Cabannes (crater)

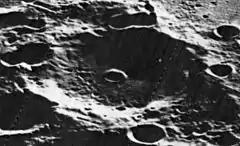
Oblique Lunar Orbiter 5 image

Cabannes is a lunar impact crater that lies in the southern hemisphere on the far side of the Moon. The rim has been worn by subsequent impacts, with a smaller crater overlying the southern rim. However the formation has not been significantly reshaped by nearby craters.